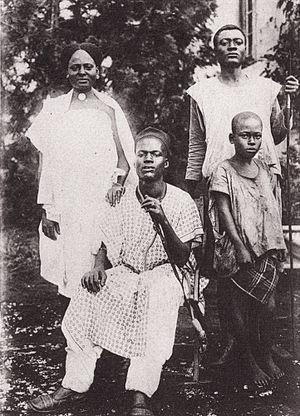
Une famille est une communauté de personnes réunies par des liens de parenté existant dans toutes les sociétés humaines, selon l'anthropologue Claude Lévi-Strauss. Elle est dotée d'un nom, d'un domicile, et crée entre ses membres une obligation de solidarité morale venant du mariage religieux et une obligation matérielle, censée les protéger et favoriser leur développement social, physique et affectif. Si cette notion est universelle, le nombre de personnes qu'elle inclut ou la solidarité accordée est variable, c'est même une des notions centrales dans la culture. Il en découle de grandes différences par exemple dans le droit, dans la transmission du patrimoine ou la religion.